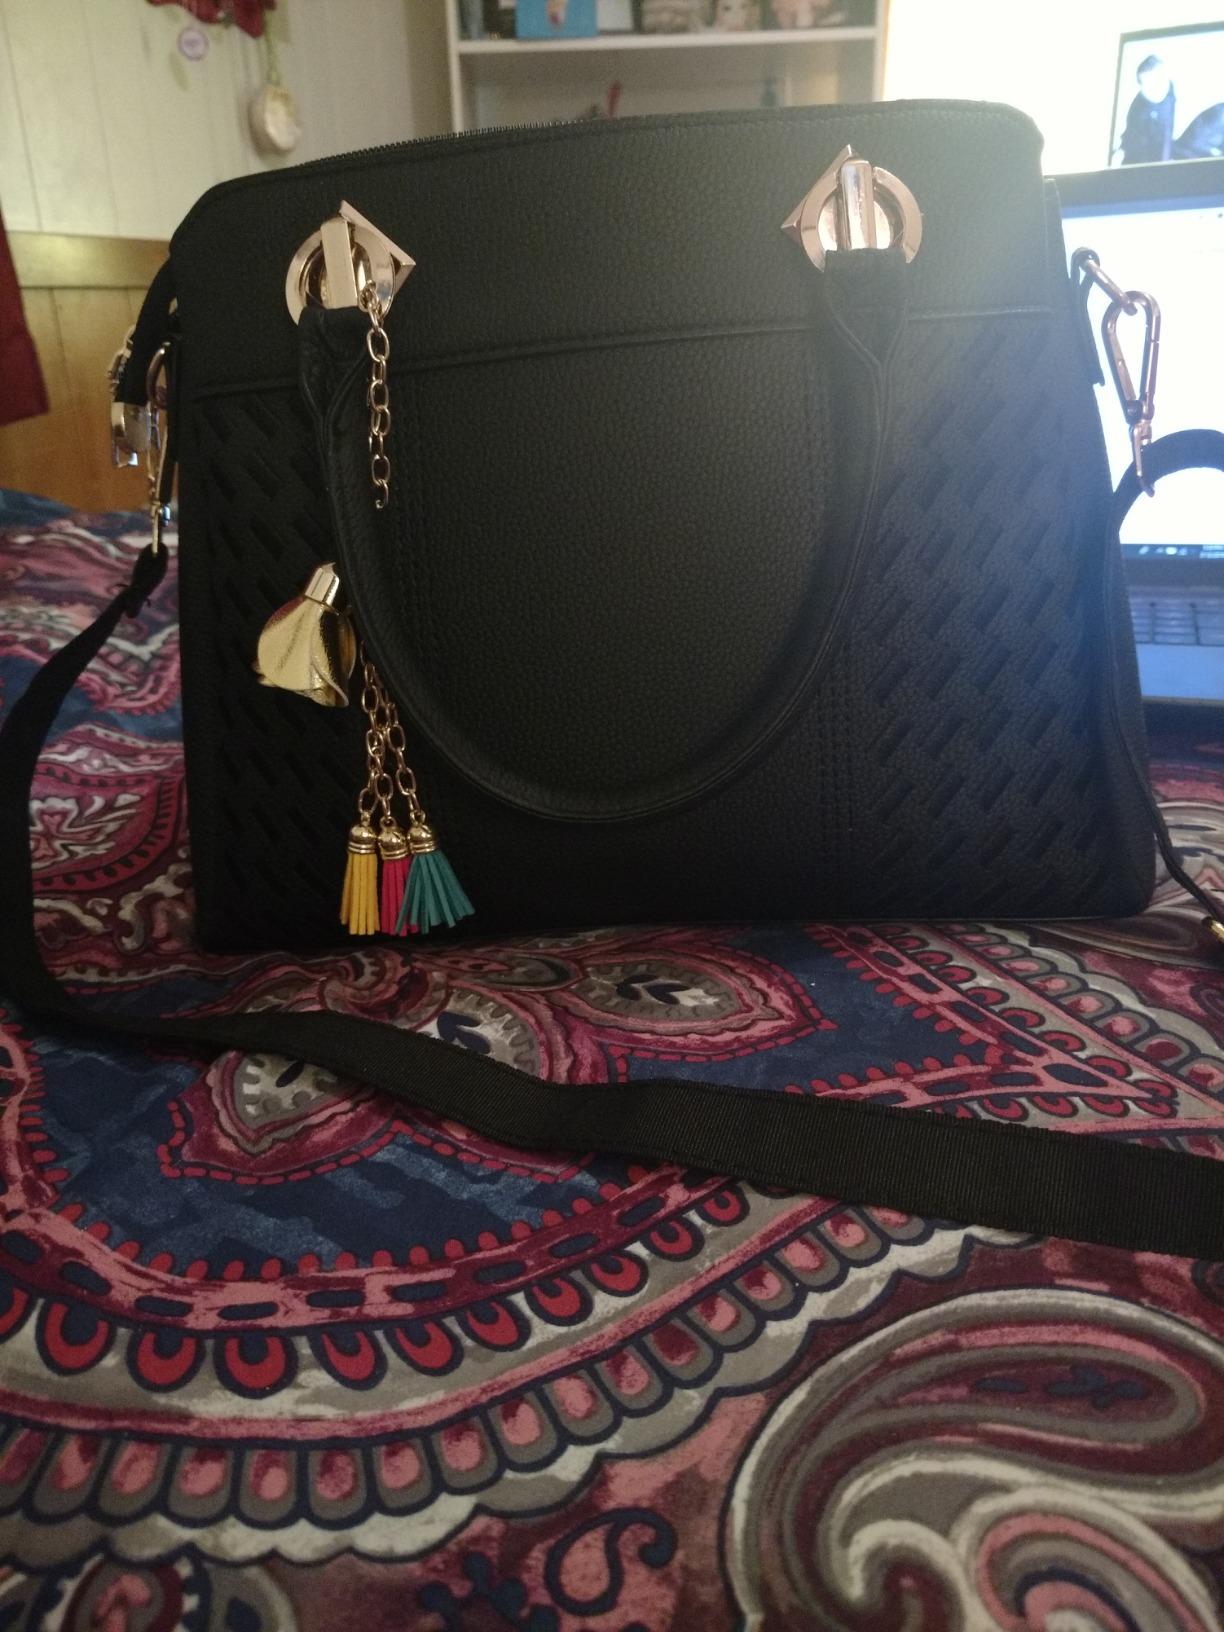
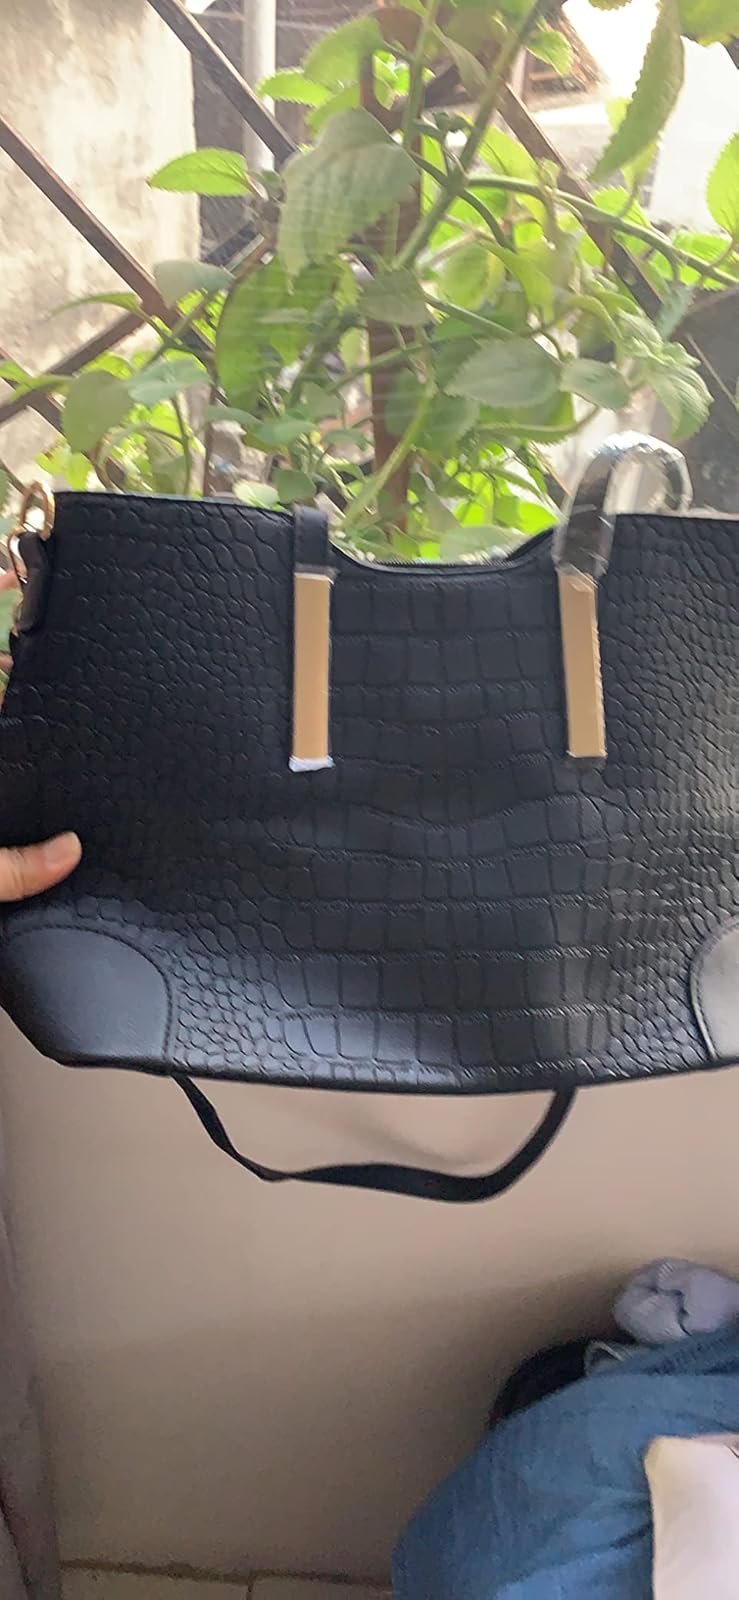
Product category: accessories_handbag
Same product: no